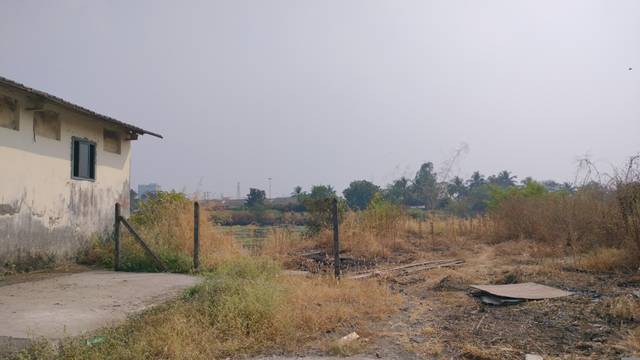
Region: India
Coordinates: 19.07, 73.018